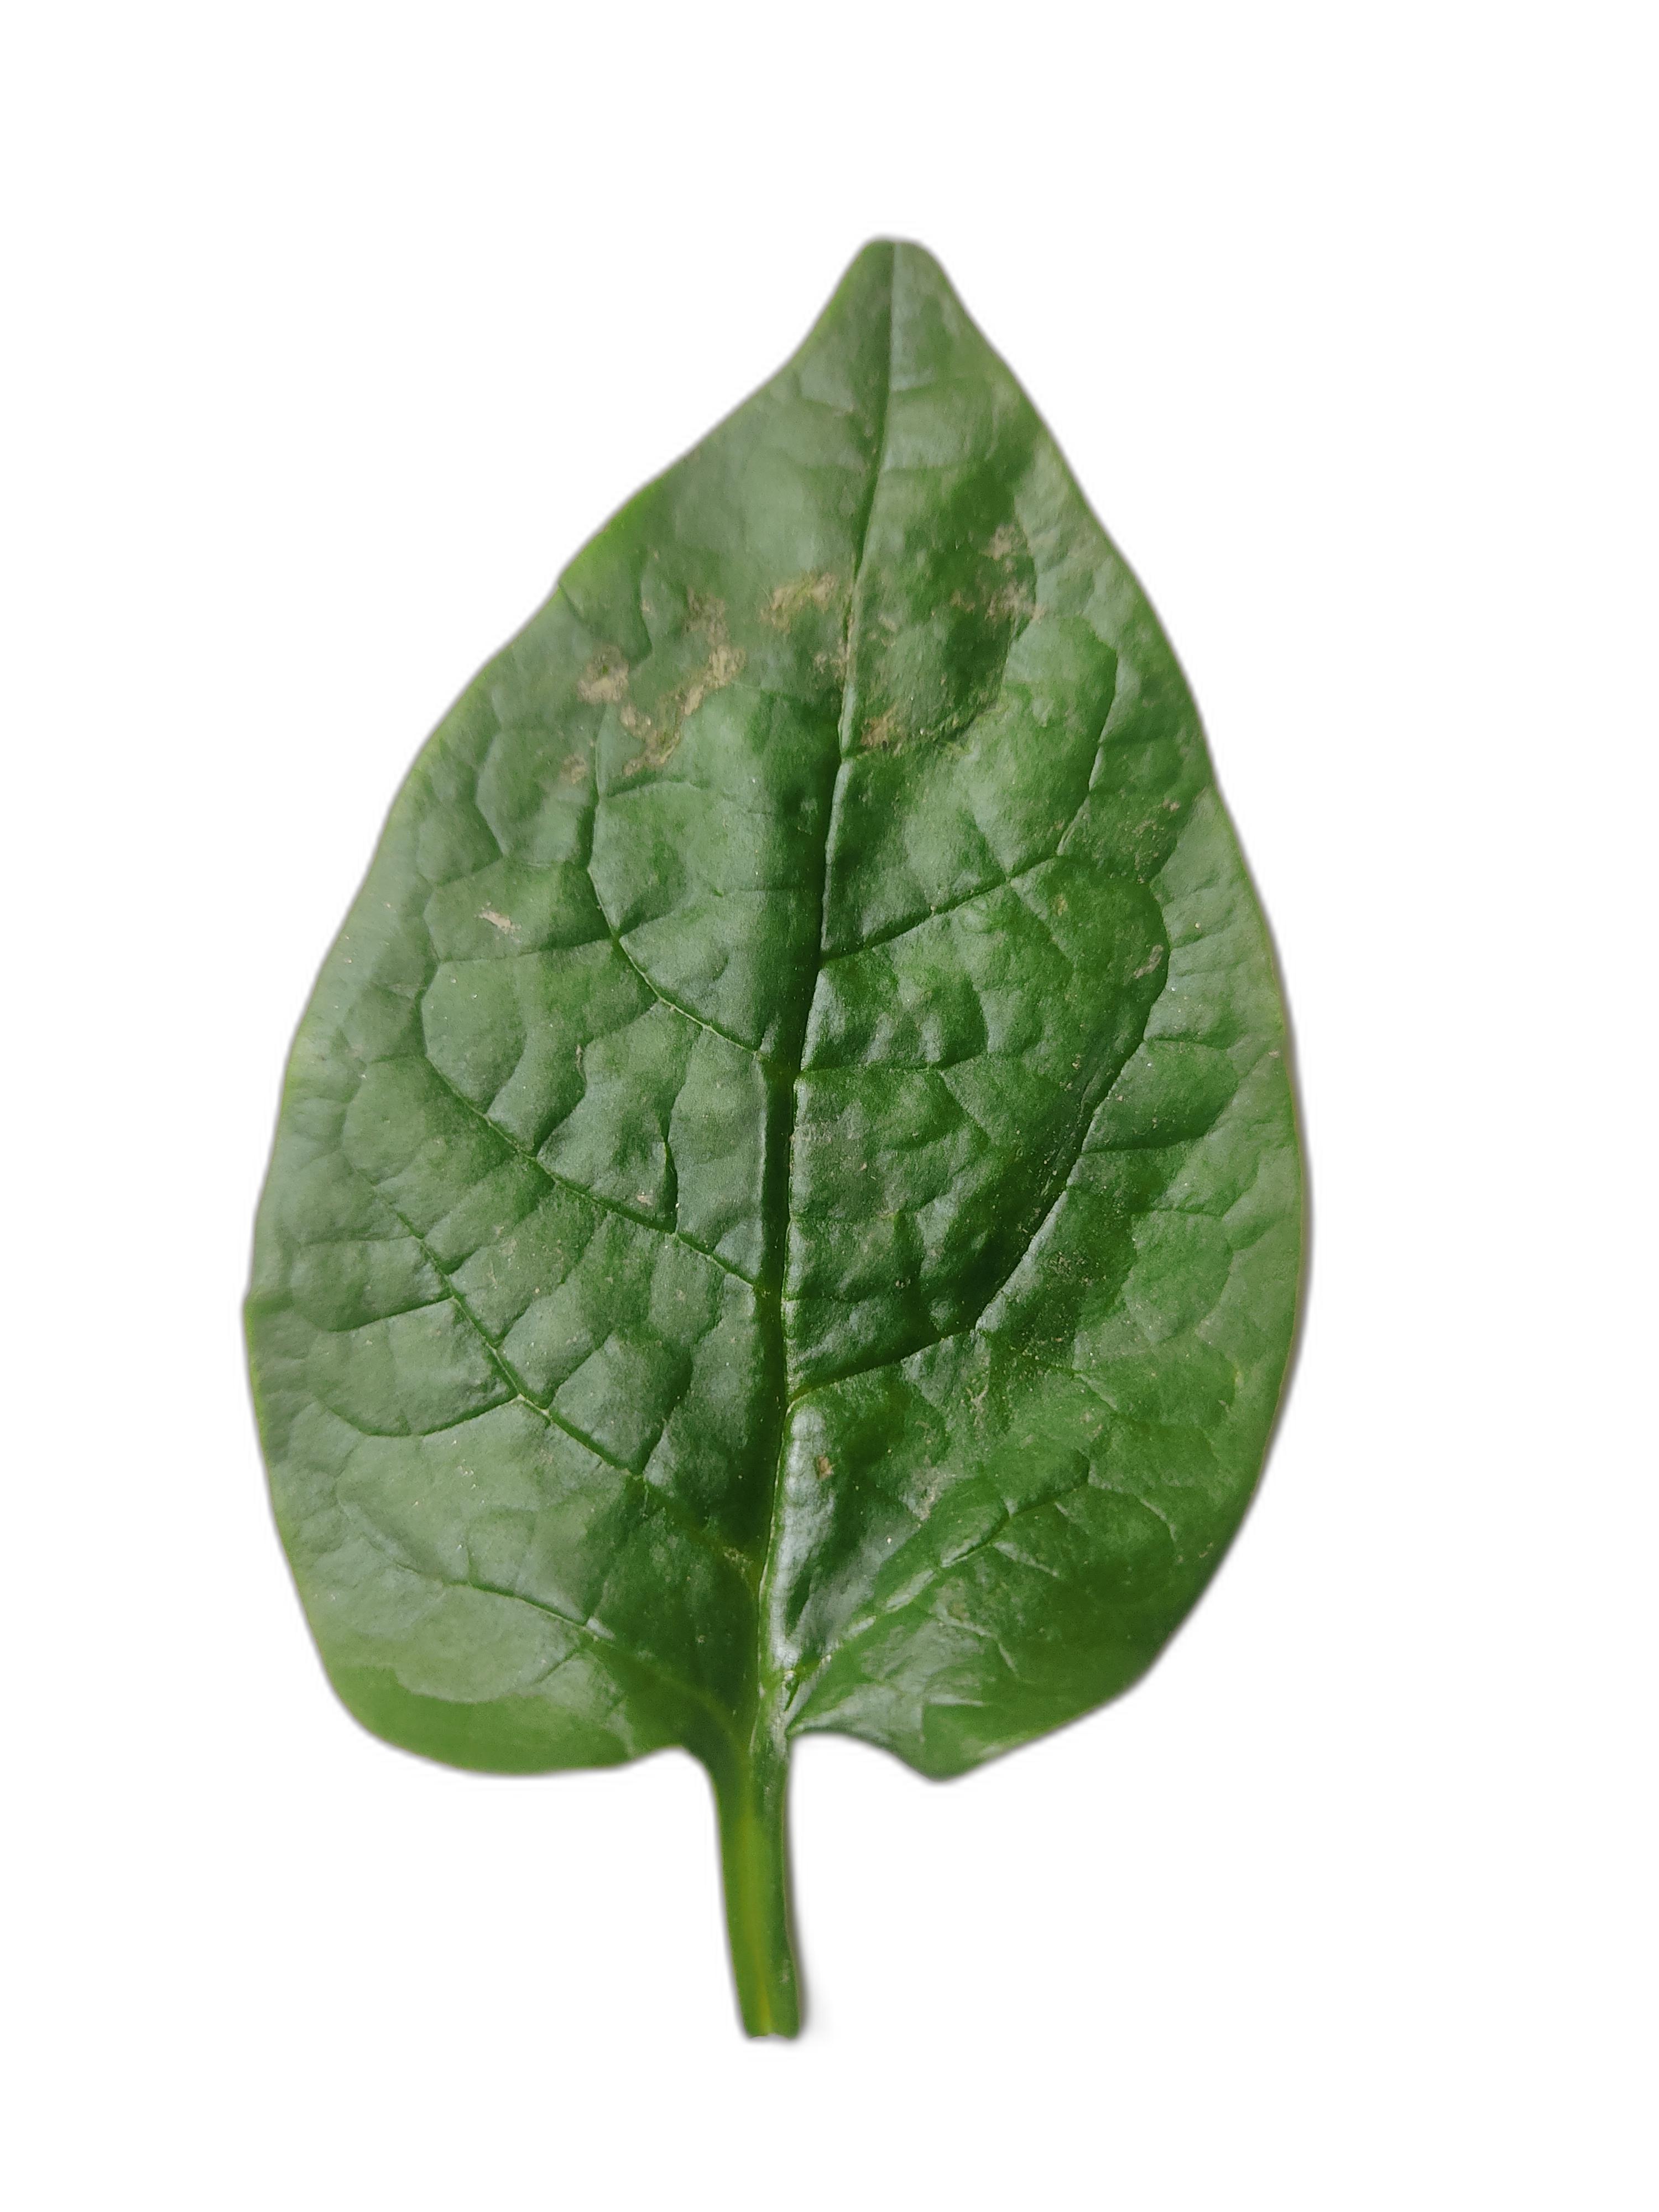
Label: Anthracnose